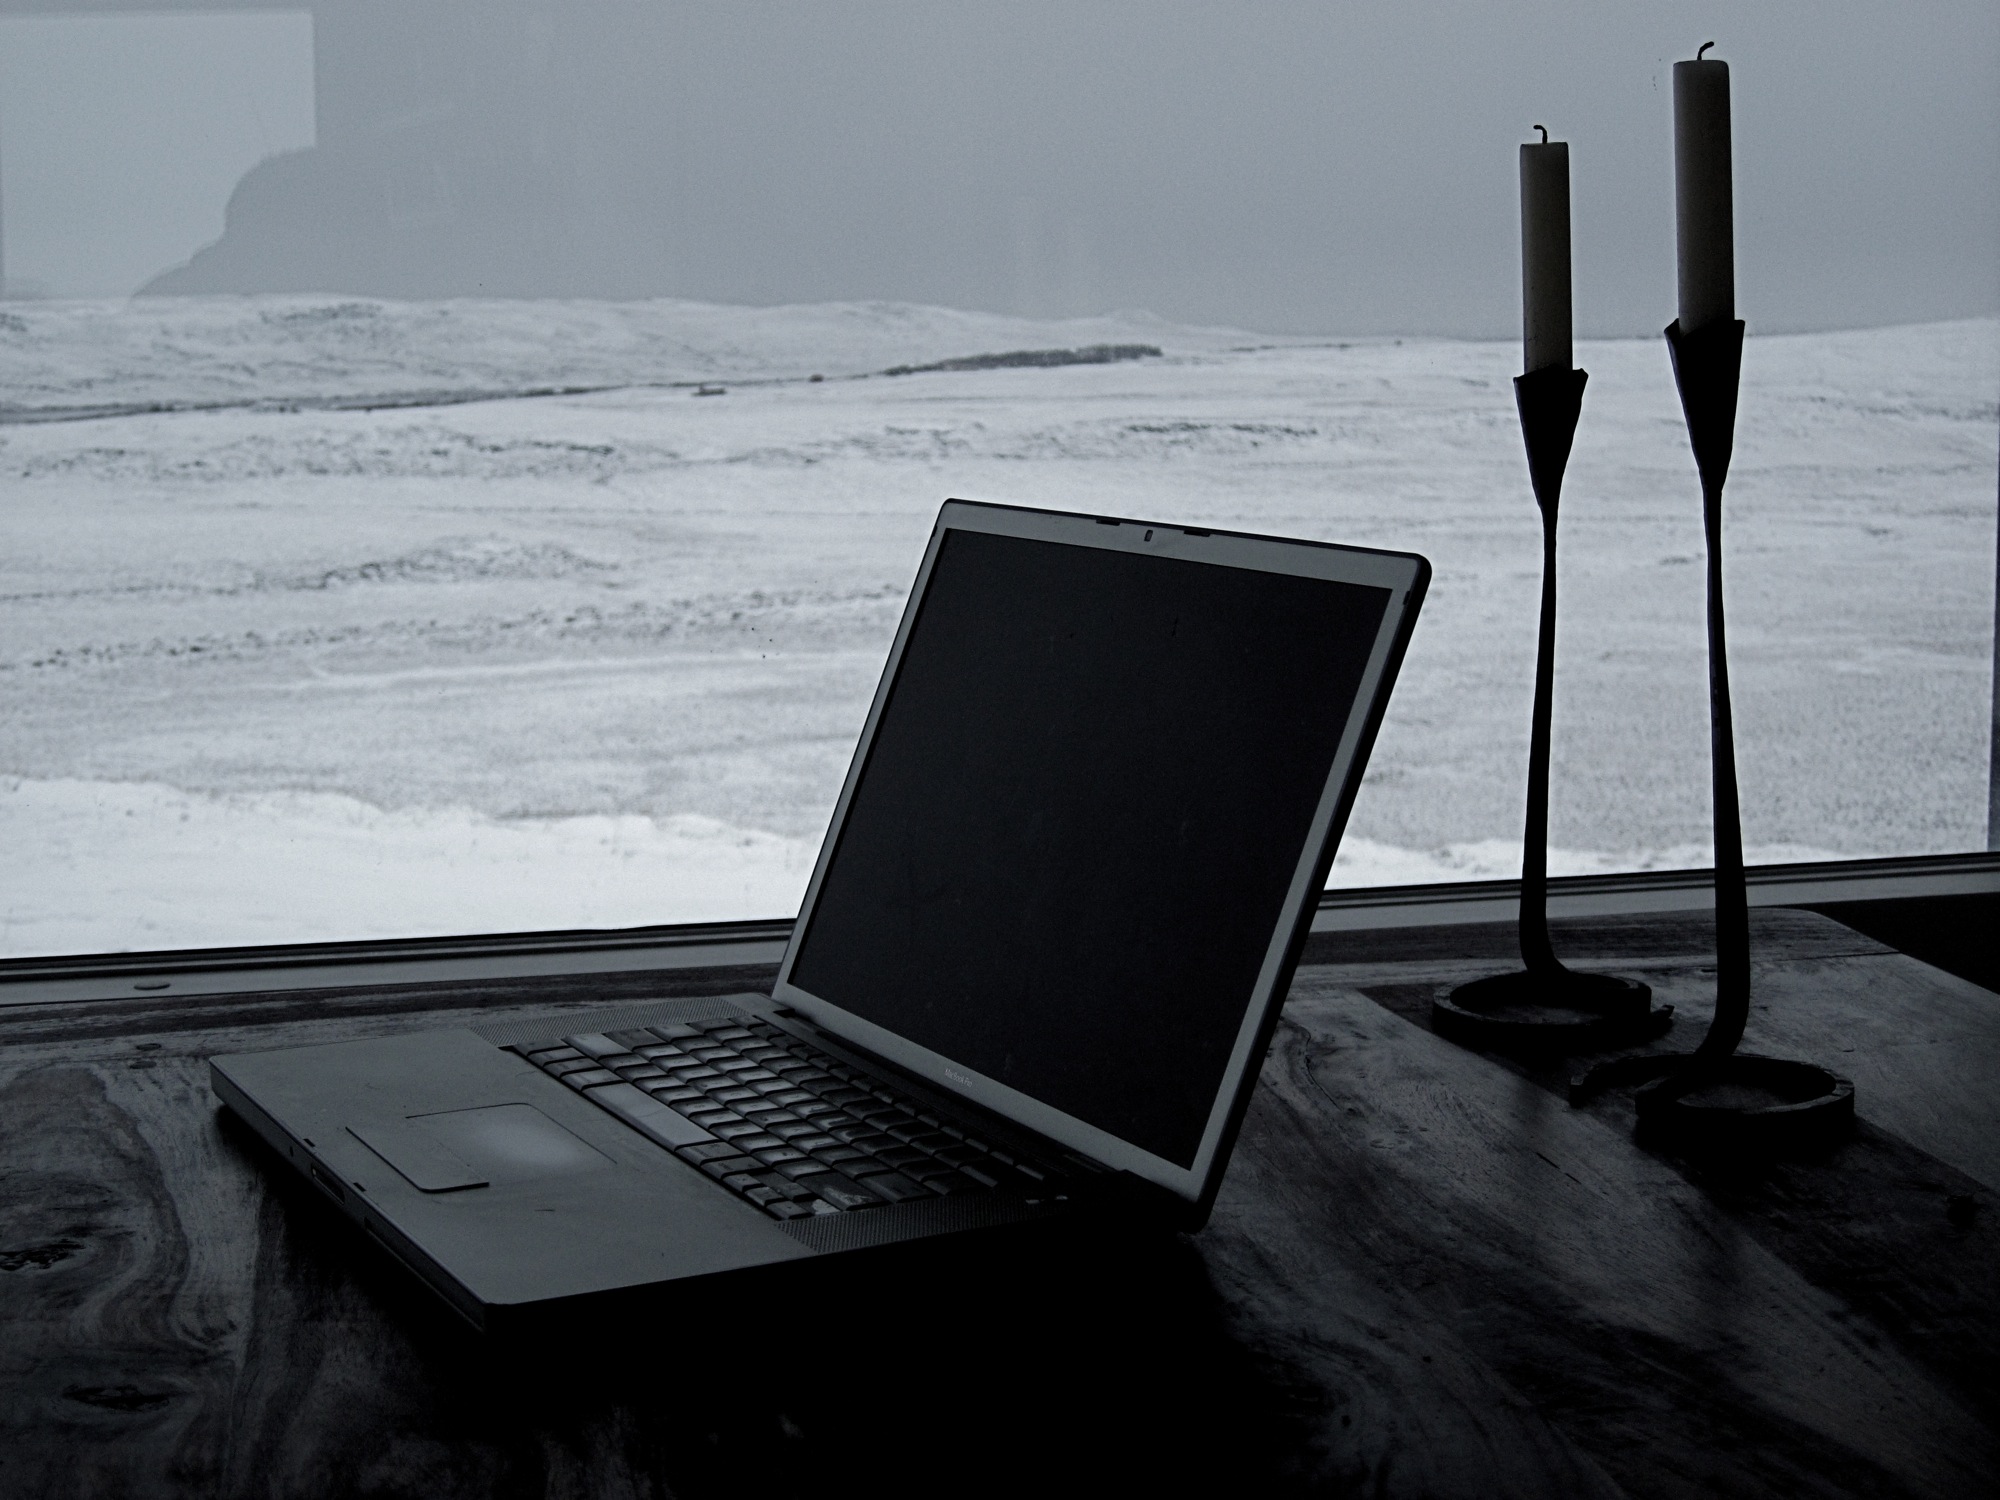
table, black and white, technology, white, iceland, black, monochrome, plpconnectu, 366photos, computer monitor, monochrome photography, display device